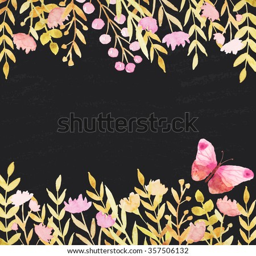
floral horizontal borders with hand painted watercolor flowers , leaves and butterfly in pink and gold colors on a black background .